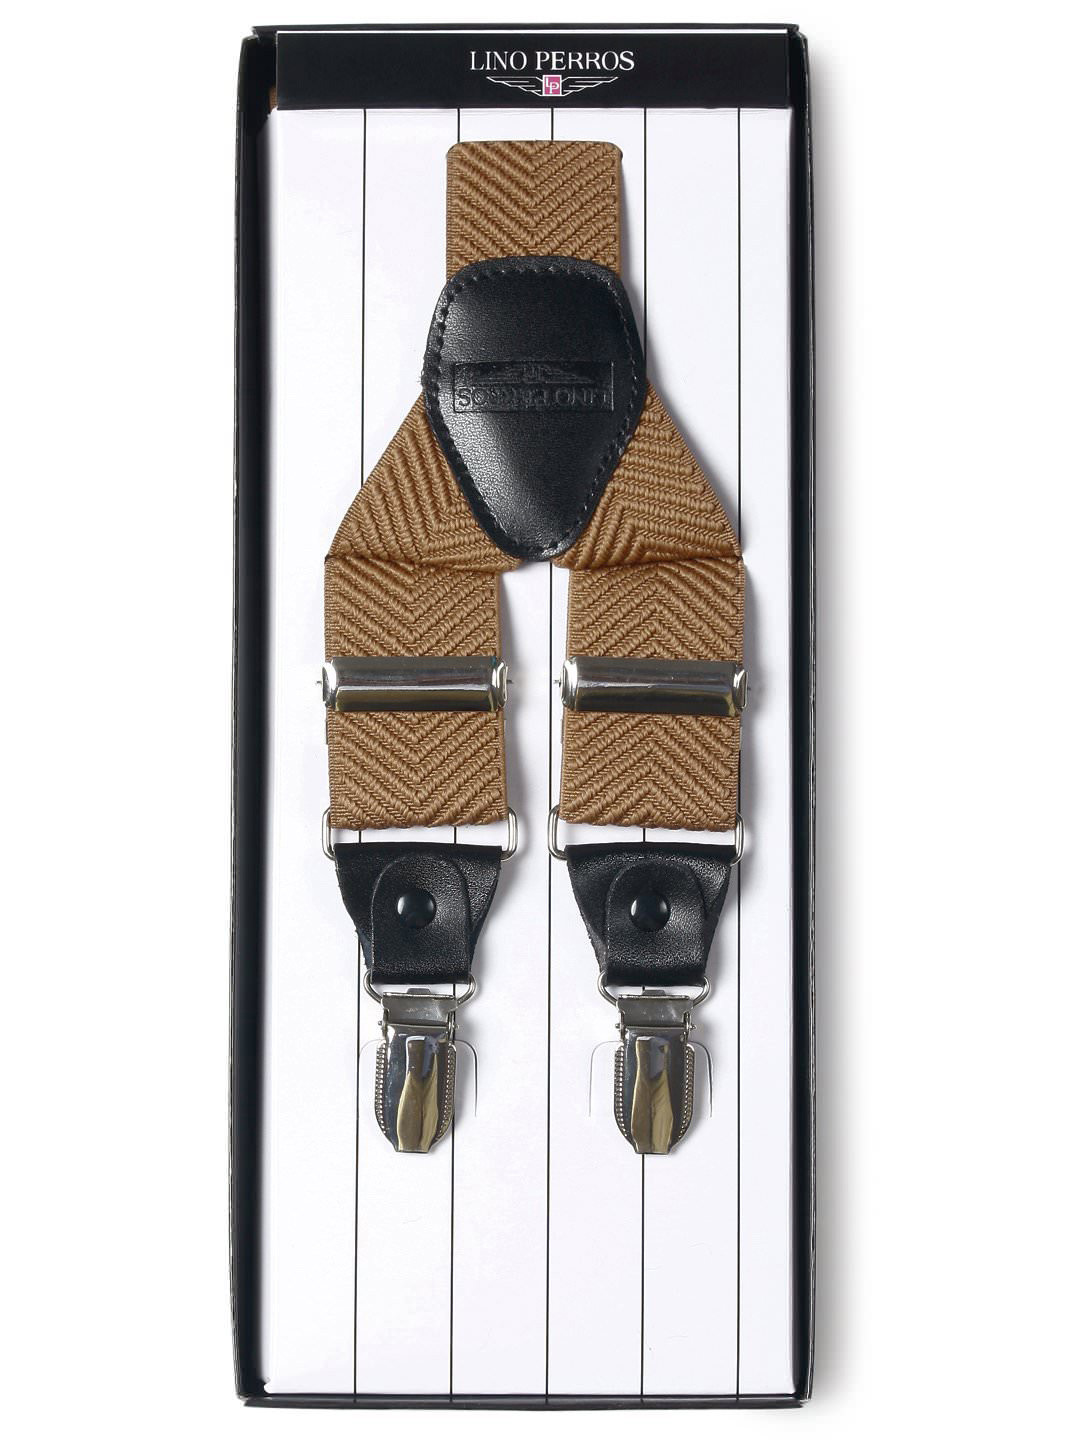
Lino Perros Men Light Brown Suspenders
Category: Apparel / Topwear / Suspenders
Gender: Men
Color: Brown
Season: Summer 2012
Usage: Formal